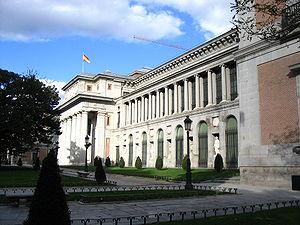
Fernando Botero, né le 19 avril 1932 à Medellín, est un peintre et sculpteur colombien.
Chronologie de l'Europe